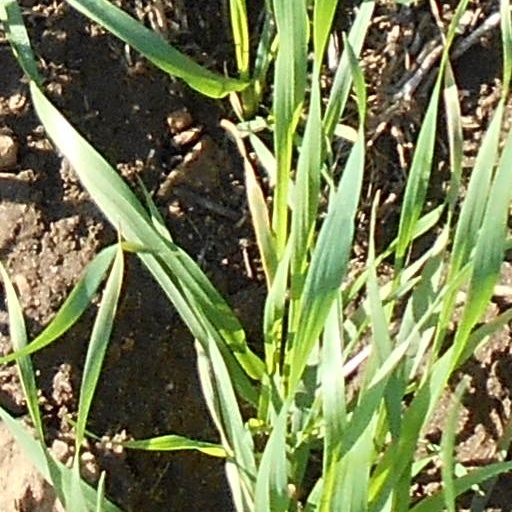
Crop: wheat